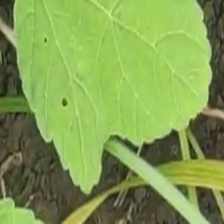
Weed species: Little_Mallow(Malva parviflora)